Christopher Pyne

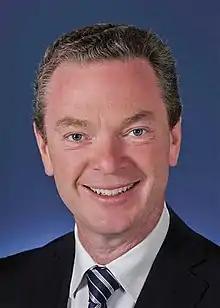
Official portrait, 2015

Christopher Maurice Pyne (born 13 August 1967) is a retired Australian politician. As a member of the Liberal Party, he held several ministerial positions in the Howard, Abbott, Turnbull and Morrison governments, and served as a member of parliament (MP) for the division of Sturt from 1993 until his retirement in 2019.